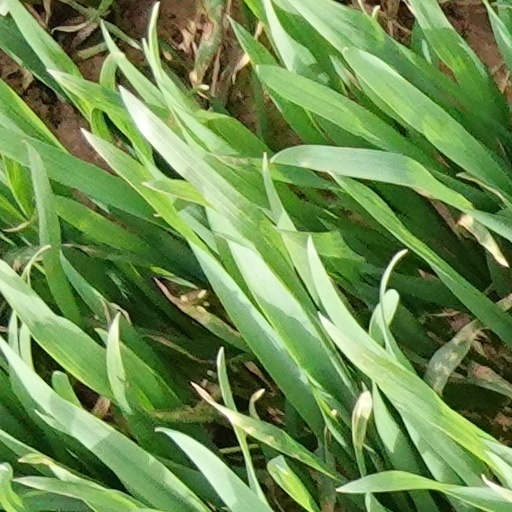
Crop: wheat